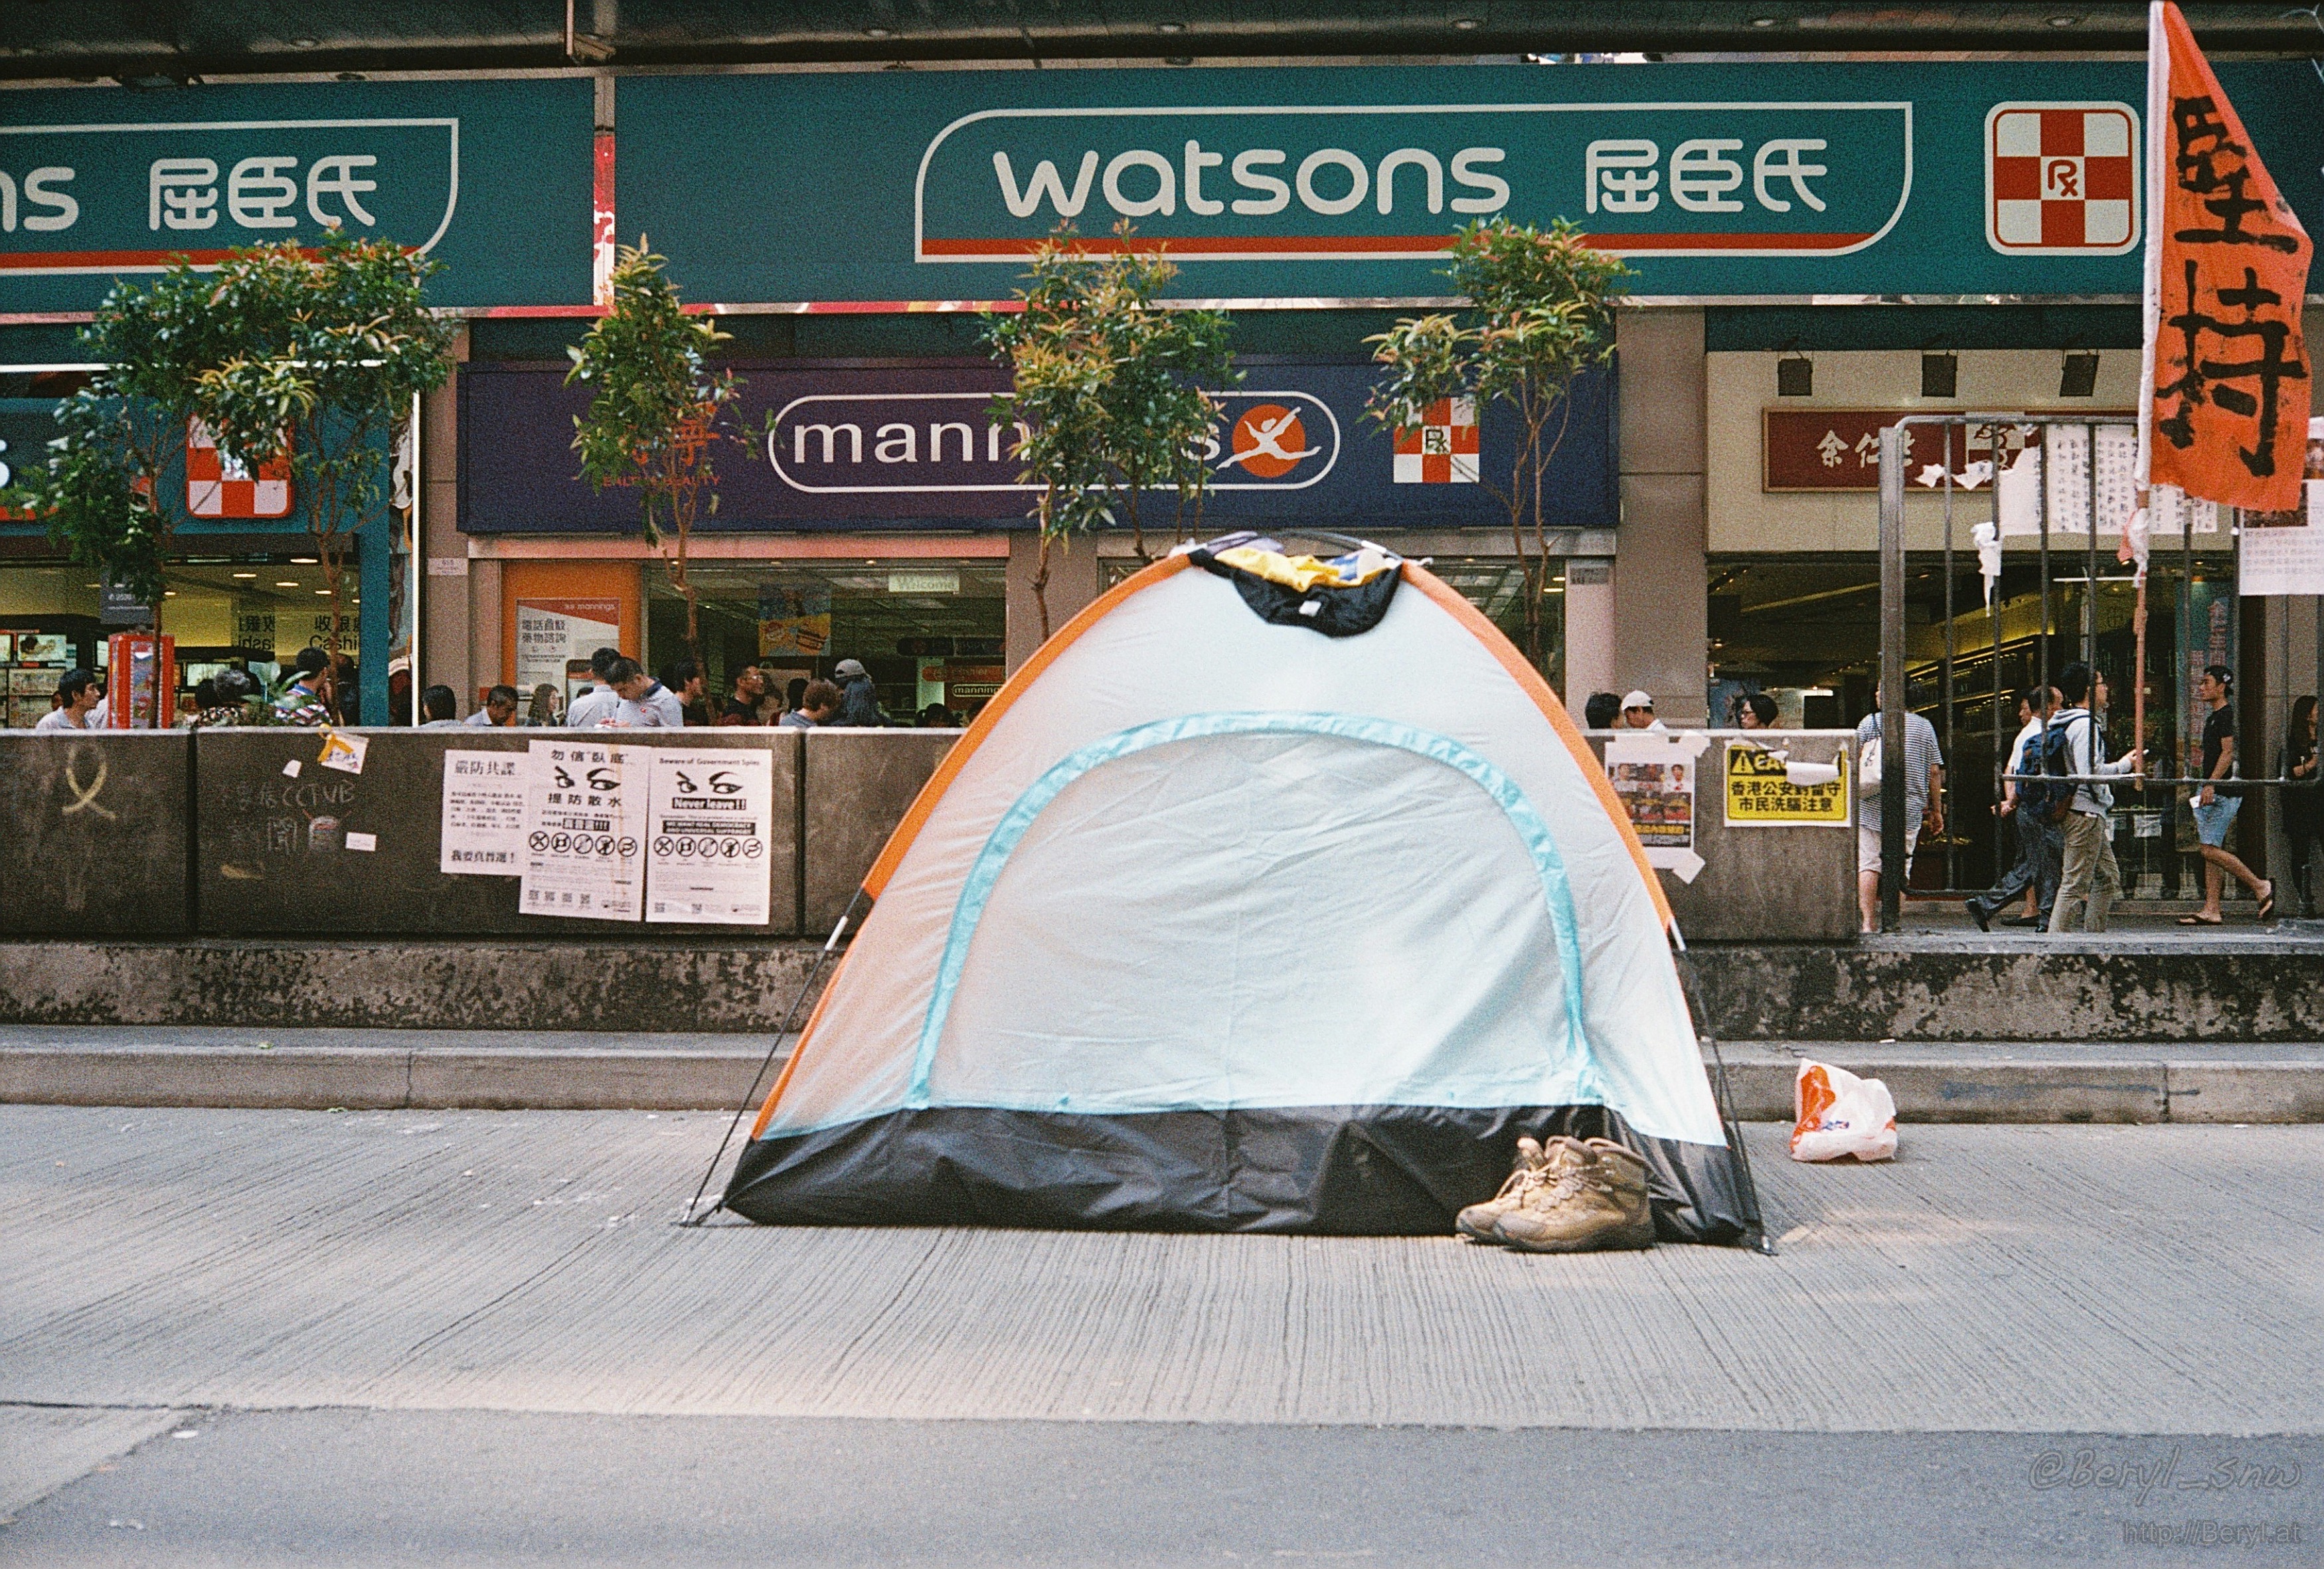
people, road, street, city, urban, film, fujifilm, sunny, 2014, 50mm, hk, yashica, hongkong, documentary, xtra, xtra400, electro35, protest, journalism